Dragster (car)

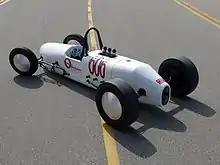
"Smokin' White Owl" built by George "Ollie" Morris in 1954

The front engine dragster came about due to engines initially being located in the car's frame in front of the driver. The driver sits angled backward, over the top of the differential in a cockpit situated between the two rear tires, a design originating with Mickey Thompson's Panorama City Special in 1954, as a way of improving traction. This position led to many drivers being maimed when catastrophic clutch failures occurred. Due to limited traction, some dragsters with four rear drive wheels were attempted as well as designs with twin engines.